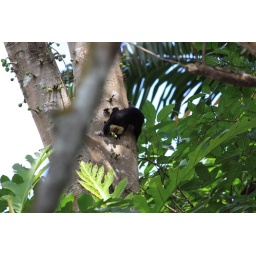
Black Giant Squirrel spotted foraging on a fig tree in the resort.